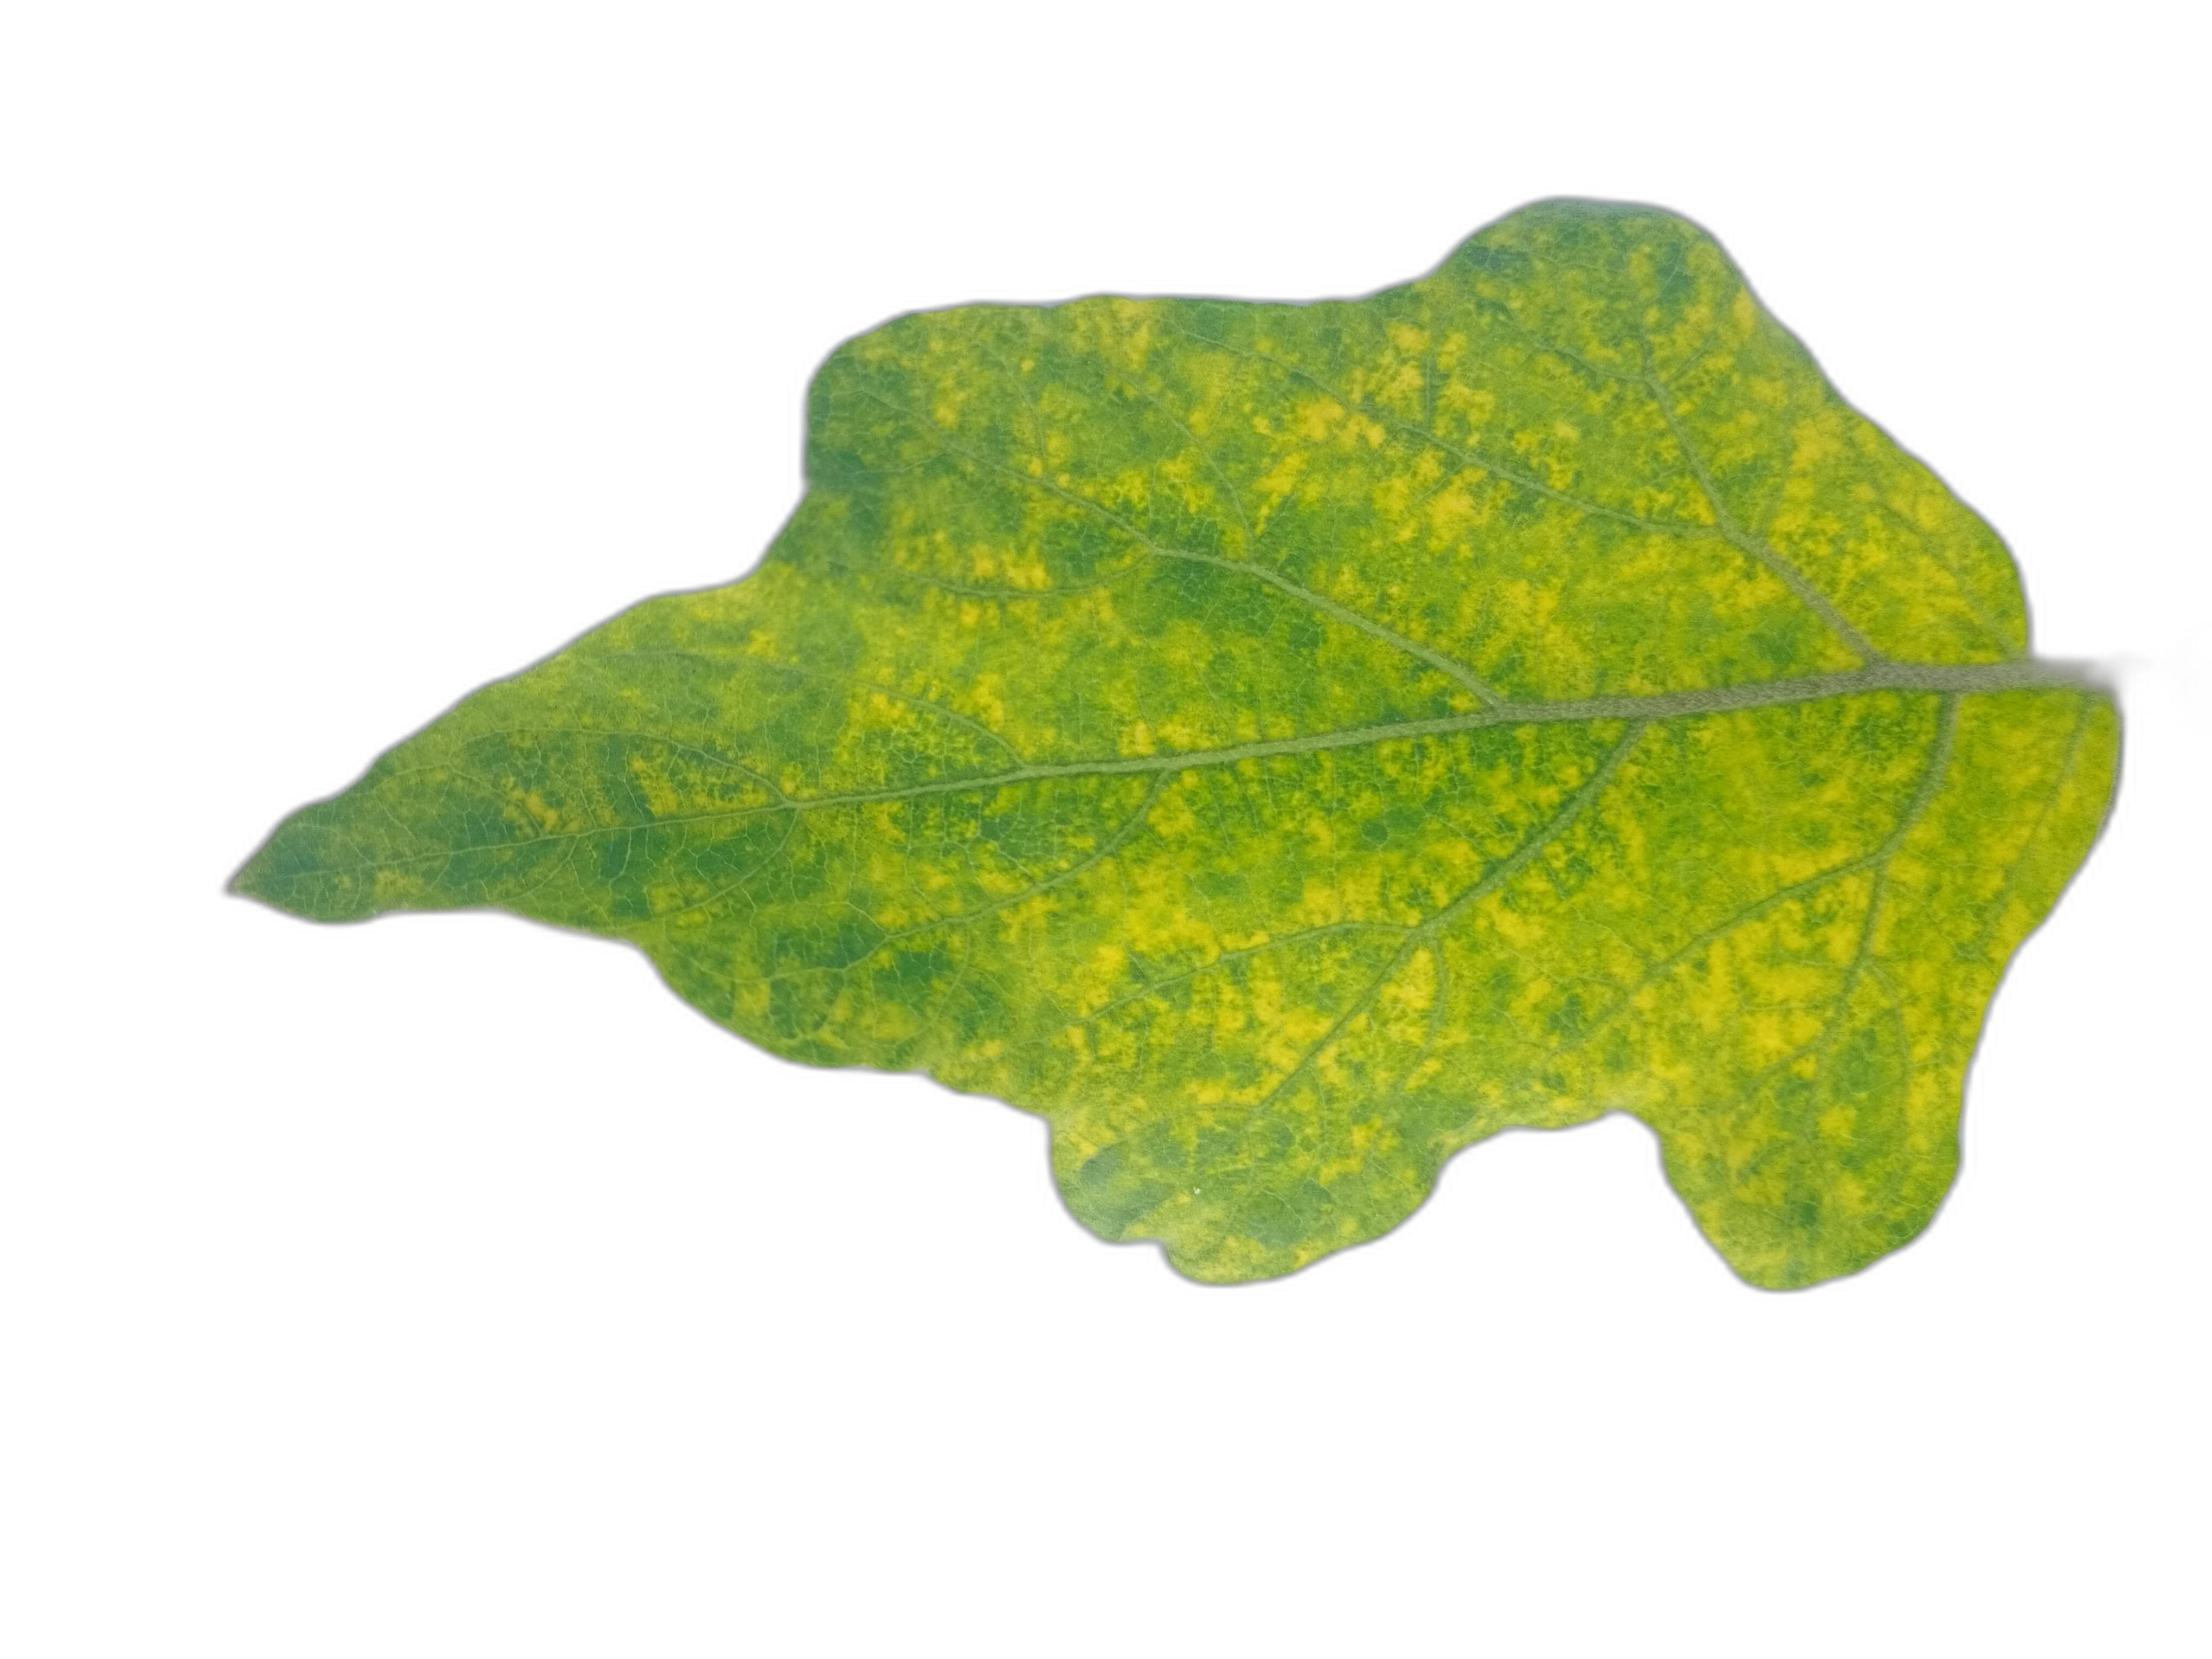
Label: Mosaic Virus Disease